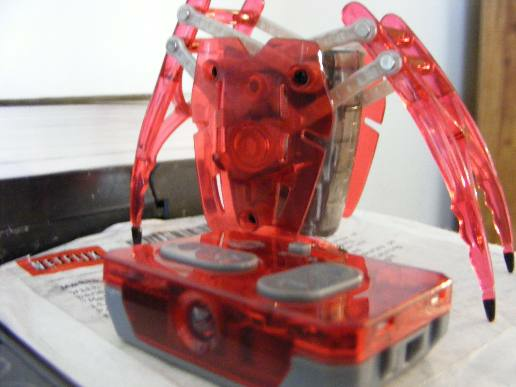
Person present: No